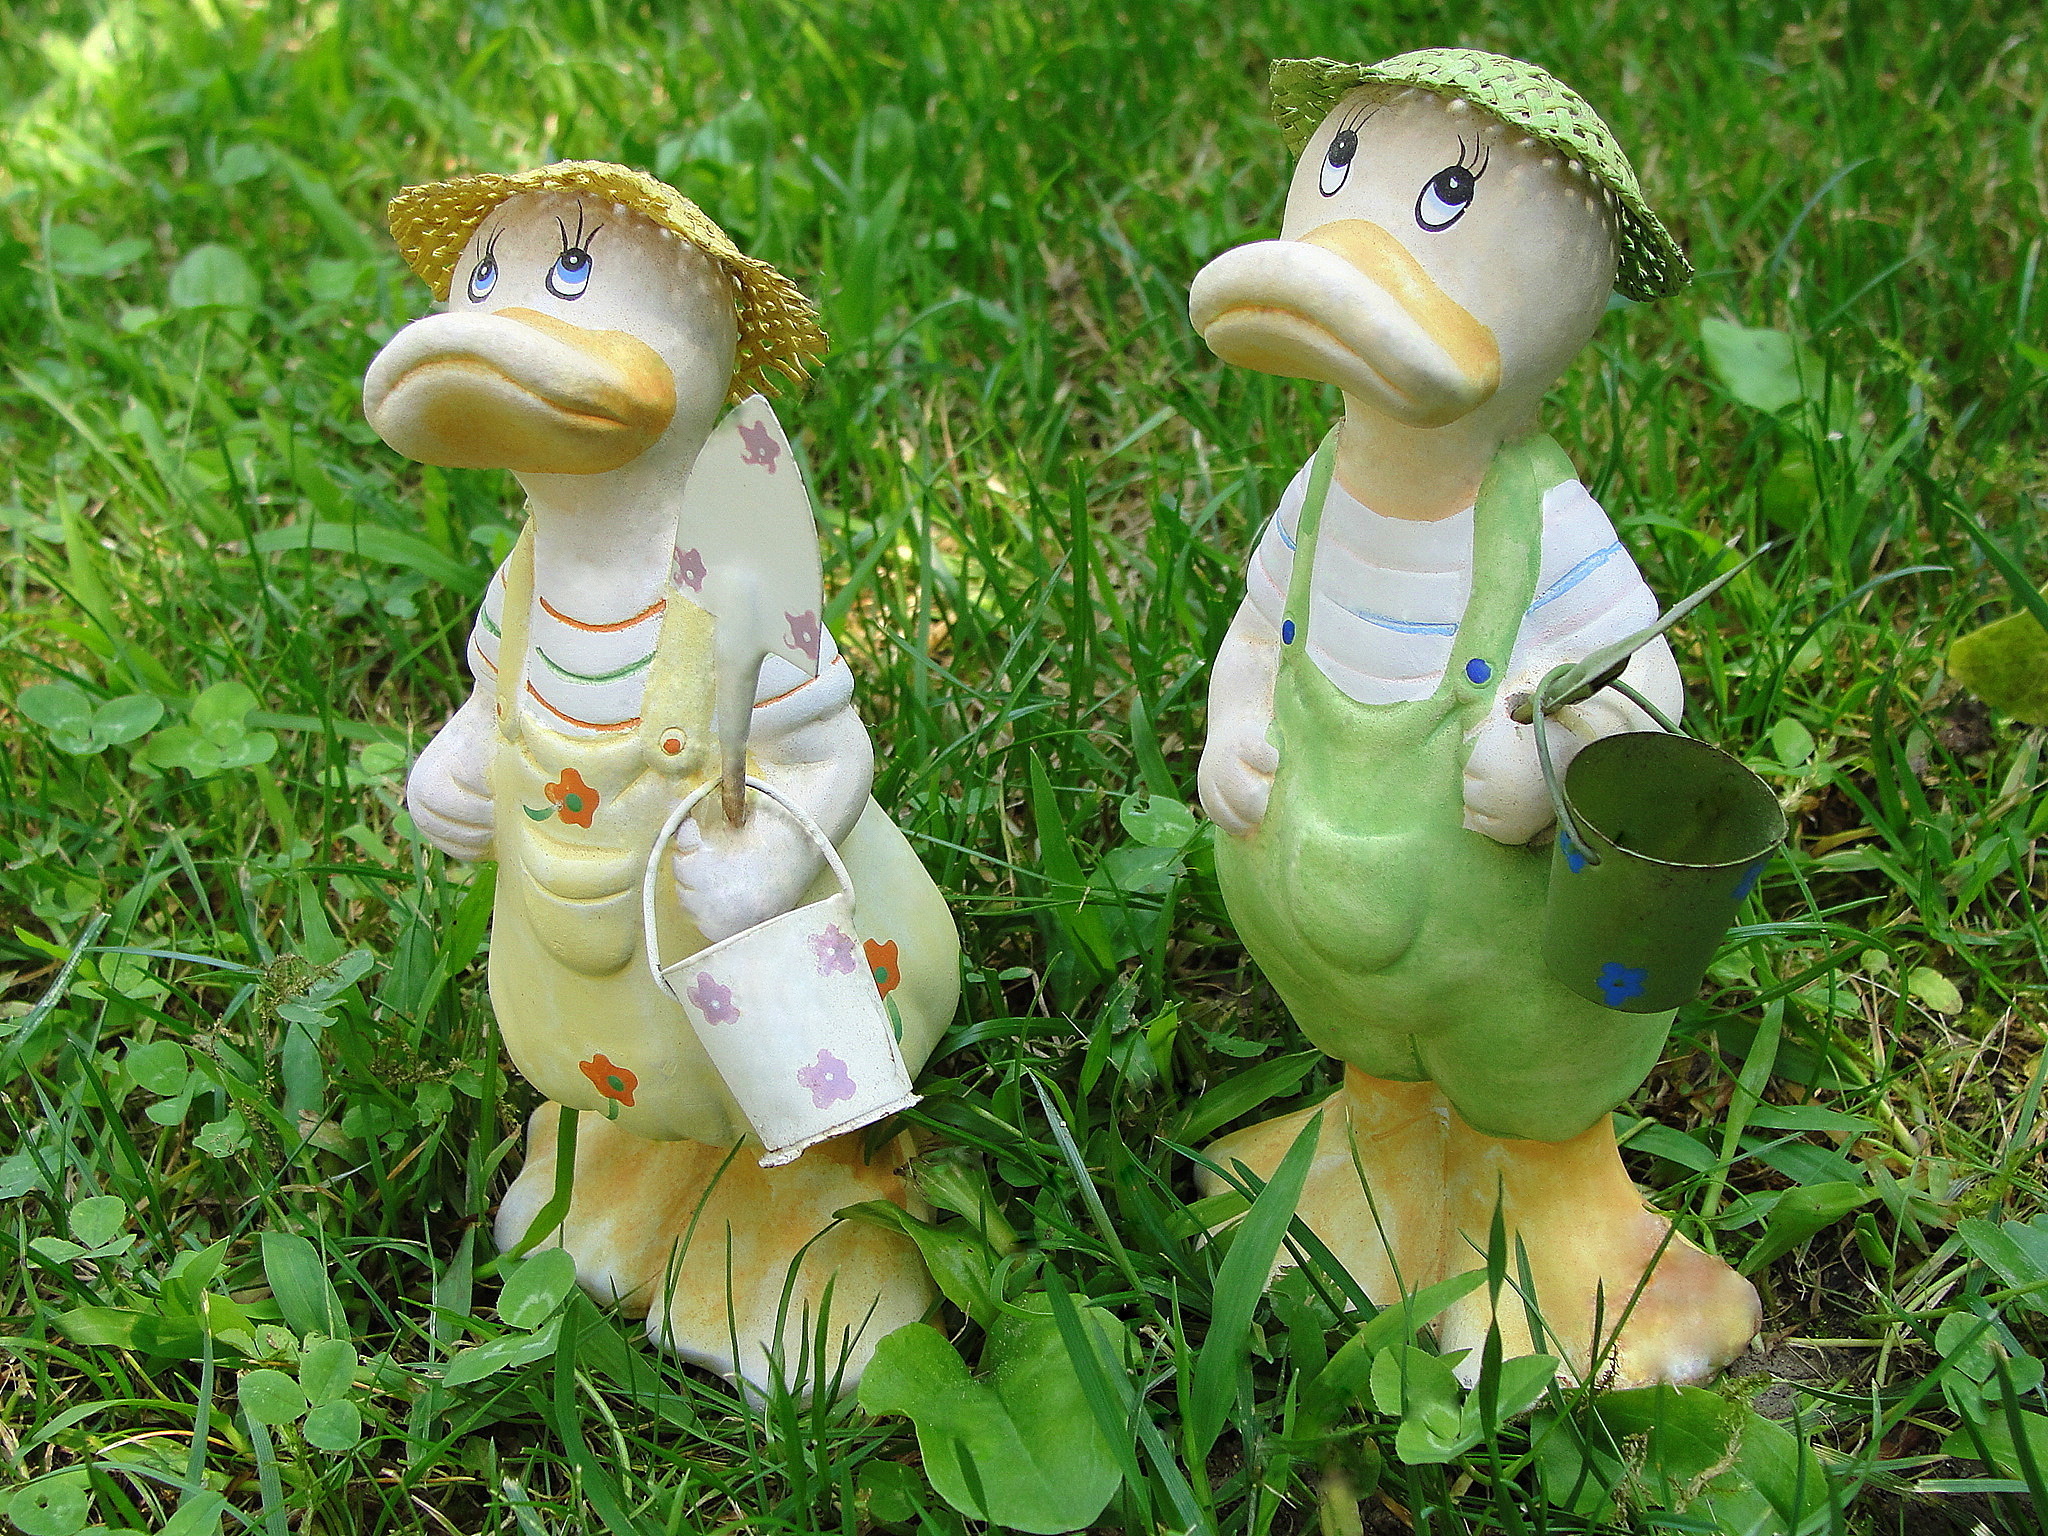
couple, bird, water bird, ducks geese and swans, grass, duck, beak, garden, toy, waterfowl, lawn ornament